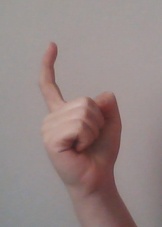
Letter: ra